Effects of Hurricane Sandy in New York

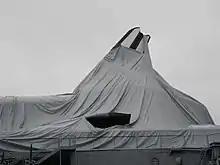
Space Shuttle "Enterprise"

The most significant water levels in the state from Sandy occurred in Staten Island. Along the northern tip along the Kill Van Kull, Sandy produced a storm surge of above normal tide levels, which corresponded to water levels above the average low tide. This surpassed the previous record by , set by Irene a year earlier. The highest-observed water line in the state was above ground, measured on a doorframe of a house in Staten Island's Oakwood neighborhood.